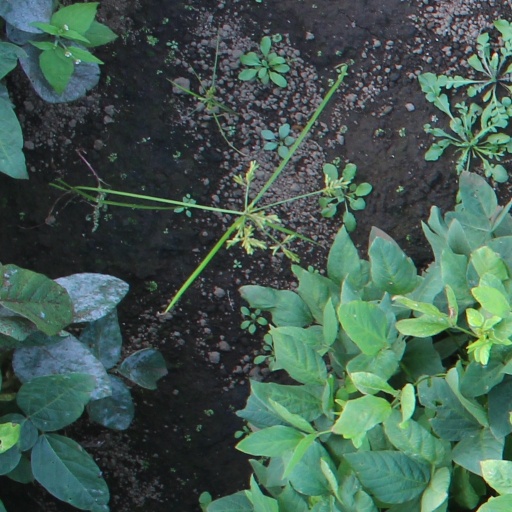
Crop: soybean